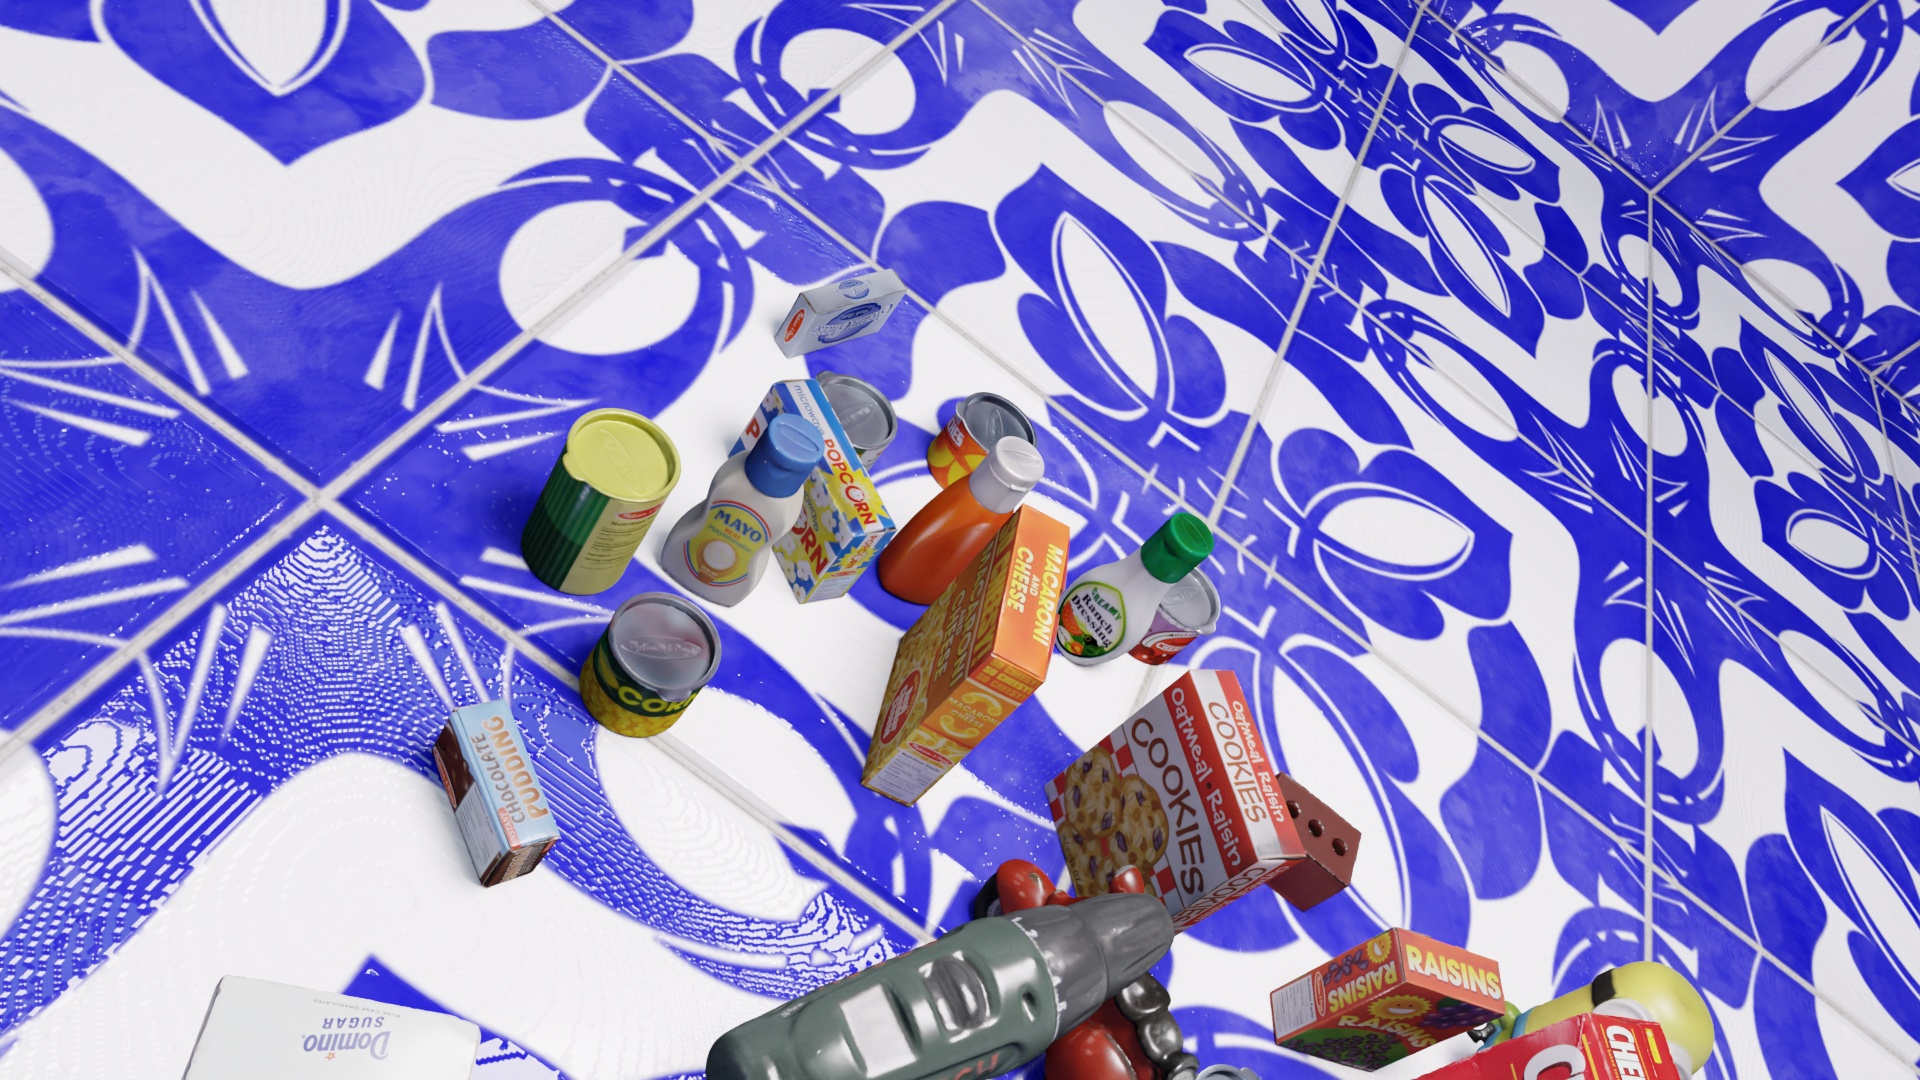
Question:
What are the eight normalized (x, y) image coordinates between 0 and 1 of the cuboid corners for the can of sliced peaches used for storing fruit in syrup? Your answer should be a list of normalized (x, y) image coordinates between 0 and 1 with bottom face first then top face, all counter-clockwise.
Answer: [(0.521875, 0.423148), (0.48125, 0.388889), (0.476042, 0.444444), (0.518229, 0.478704), (0.541667, 0.383333), (0.5, 0.346296), (0.495312, 0.401852), (0.538542, 0.438889)]